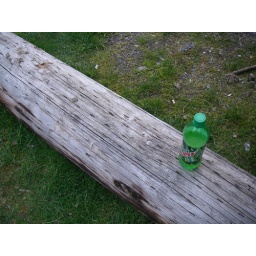
My drink on the log by the green grass